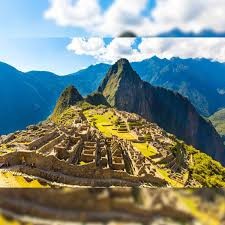
Landmark: Machu Picchu